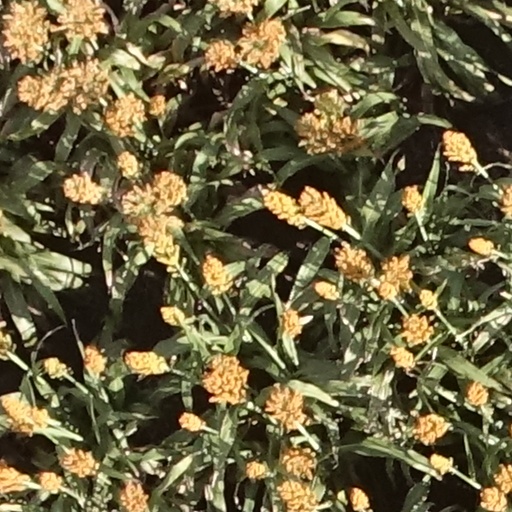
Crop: sorghum